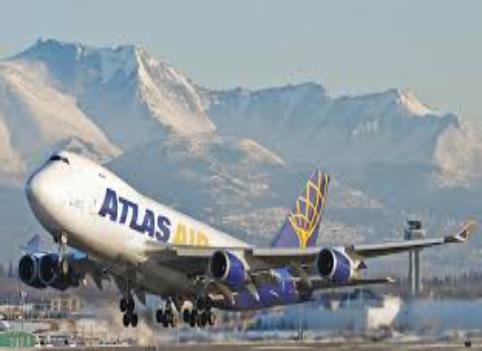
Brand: atlas air
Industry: Transportation